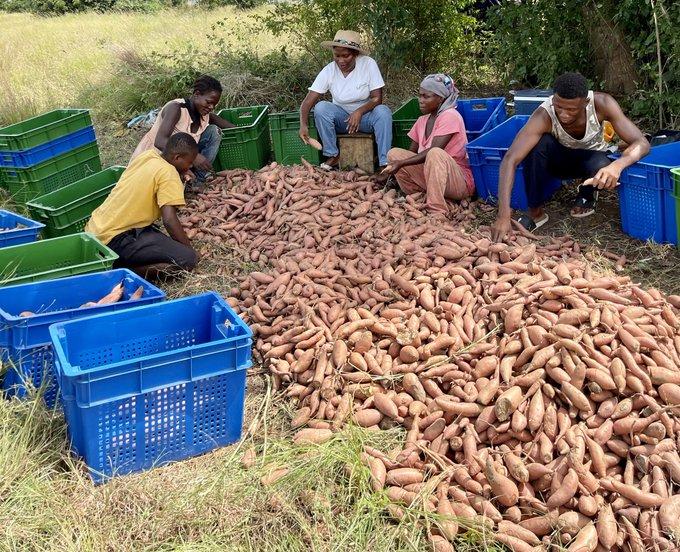
Wakulima wakiwa chini ya kivuli cha mtu mrefu, ambapo wamefanya shughuli ya kuvuna zao la viazi vitamu. Wakivipanga katika makterti ili kuvipeleka kwenye masoko ili viweze kuuzwa.